Wyoming Highway 257

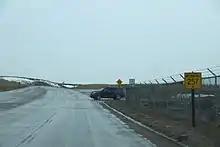
Looking southbound on WYO 257 near its northern terminus

A western bypass of Casper to reduce truck congestion in the city and on WYO 220 was proposed by the local metropolitan planning organization in 1997 and was the subject of a feasibility study begun by WYDOT in 1998. The city already had an eastern bypass, named Wyoming Boulevard (part of WYO 258), that was constructed in the 1970s and was also studied for replacement with an eastern belt to complement the proposed western belt. The Casper West Belt, which would connect WYO 220 to US 20 and US 26 at the Shoshoni Bypass, was criticized by local residents for potentially disrupting scenic views; at public hearings, WYDOT and its consultants were also criticized for not responding to public feedback and not accommodating the needs of local residents.